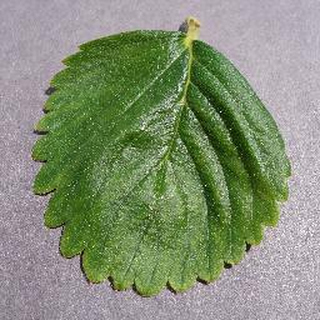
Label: healthy_strawberry